Bogusław Baniak

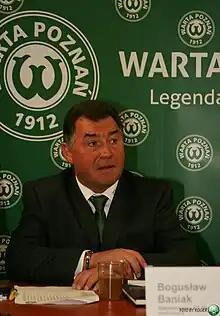

Boguslaw Stanisław Baniak (born 23 September 1958), nicknamed Bebeto is a Polish professional football manager and former player who was most recently in charge of Polish club Olimpia Grudziądz. Besides Poland, he has managed in Burkina Faso and Uzbekistan.